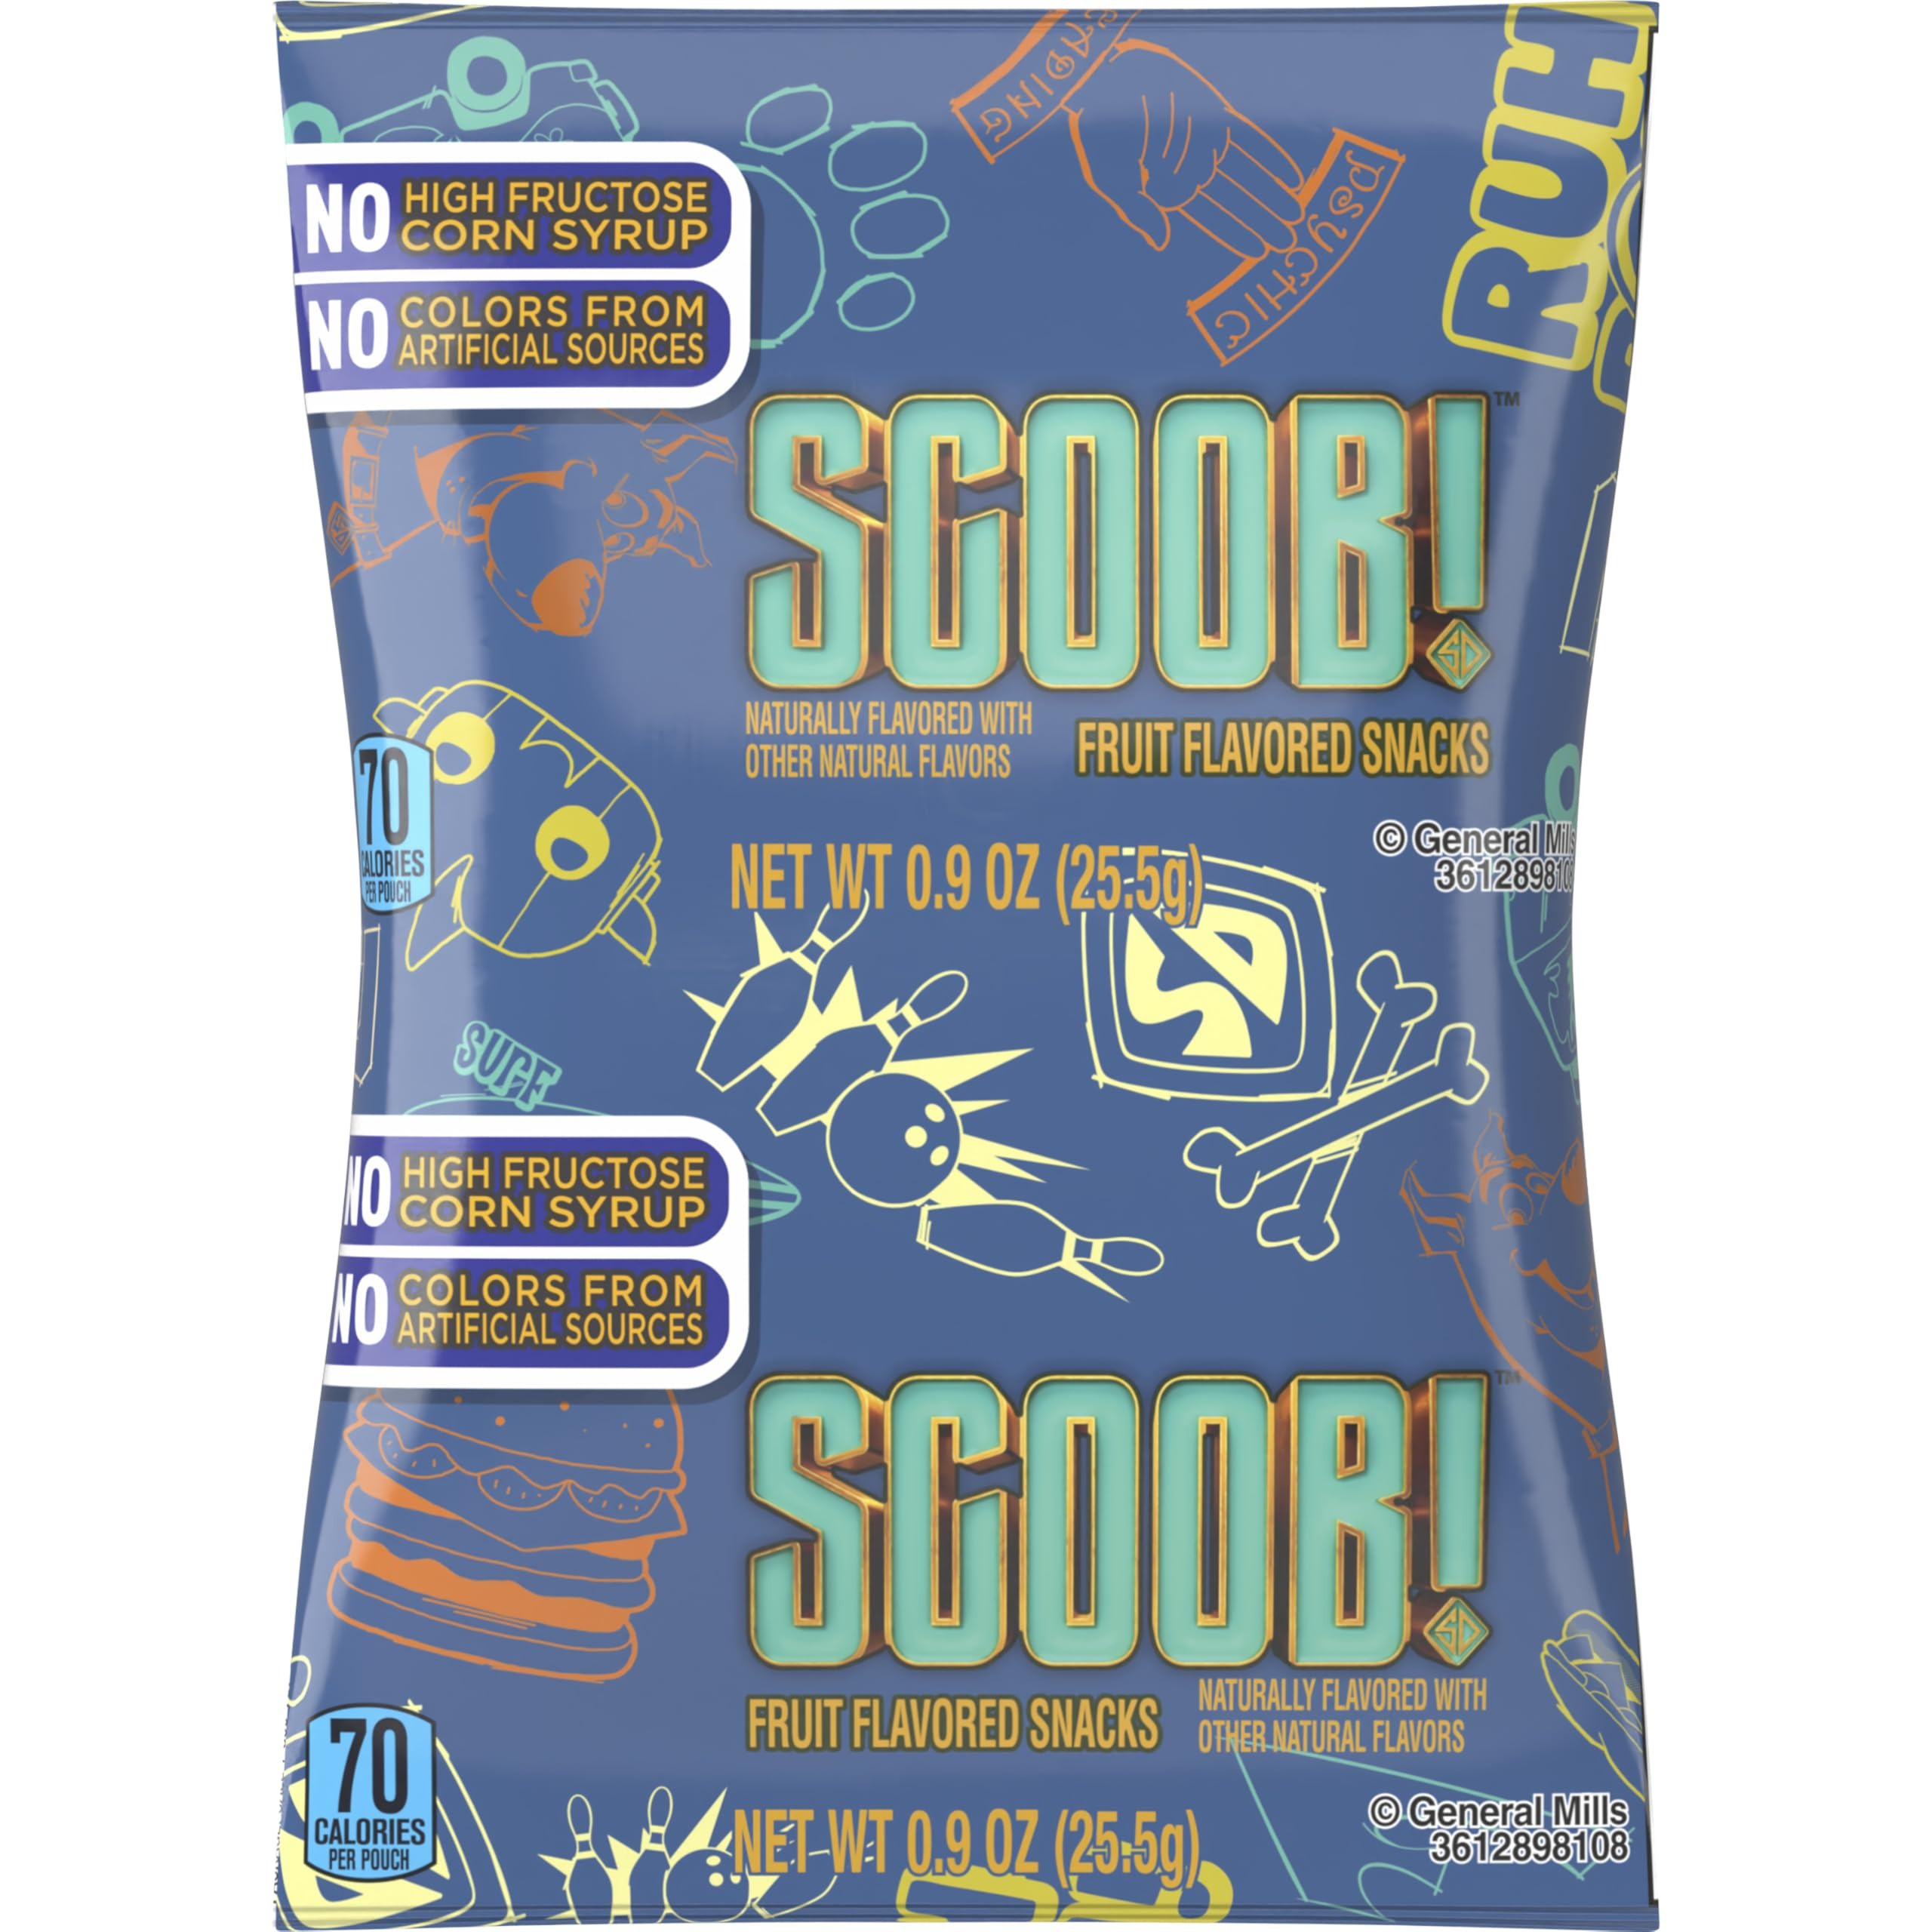
Item Name: Betty Crocker Scooby Doo Fruit Snacks, 0.9 Oz, 96 Count
Bullet Point 1: Low fat, fruit flavored snacks featuring Scooby-Doo! characters with an excellent source of Vitamin C for smart snacking
Bullet Point 2: Excellent grab ’n go solutions to raise à la carte revenue
Bullet Point 3: Serve up K-12 Smart Snacks-compliant fruit-flavored snacks
Bullet Point 4: USDA Smart Snack Compliant
Bullet Point 5: HEPA Eligible
Value: 86.4
Unit: Ounce

Price: 39.71